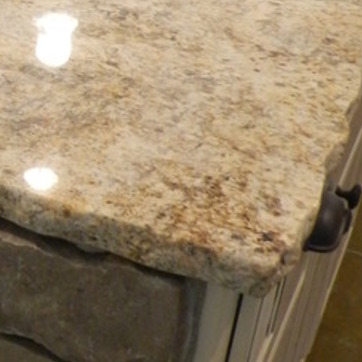
Material: polishedstone